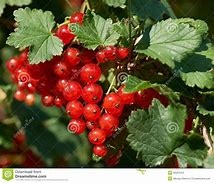
Label: redcurrant